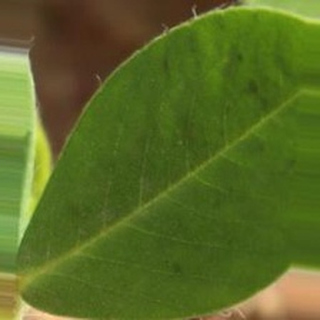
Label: healthy_groundnut